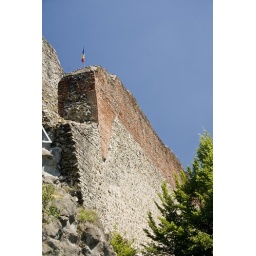
Exterior wall of Poienari Castle shot from below the castle at the base of the entrance stairs. 6542